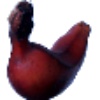
Label: red_banana